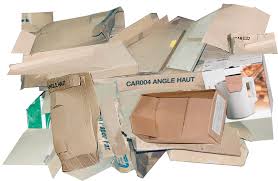
Waste category: cardboard